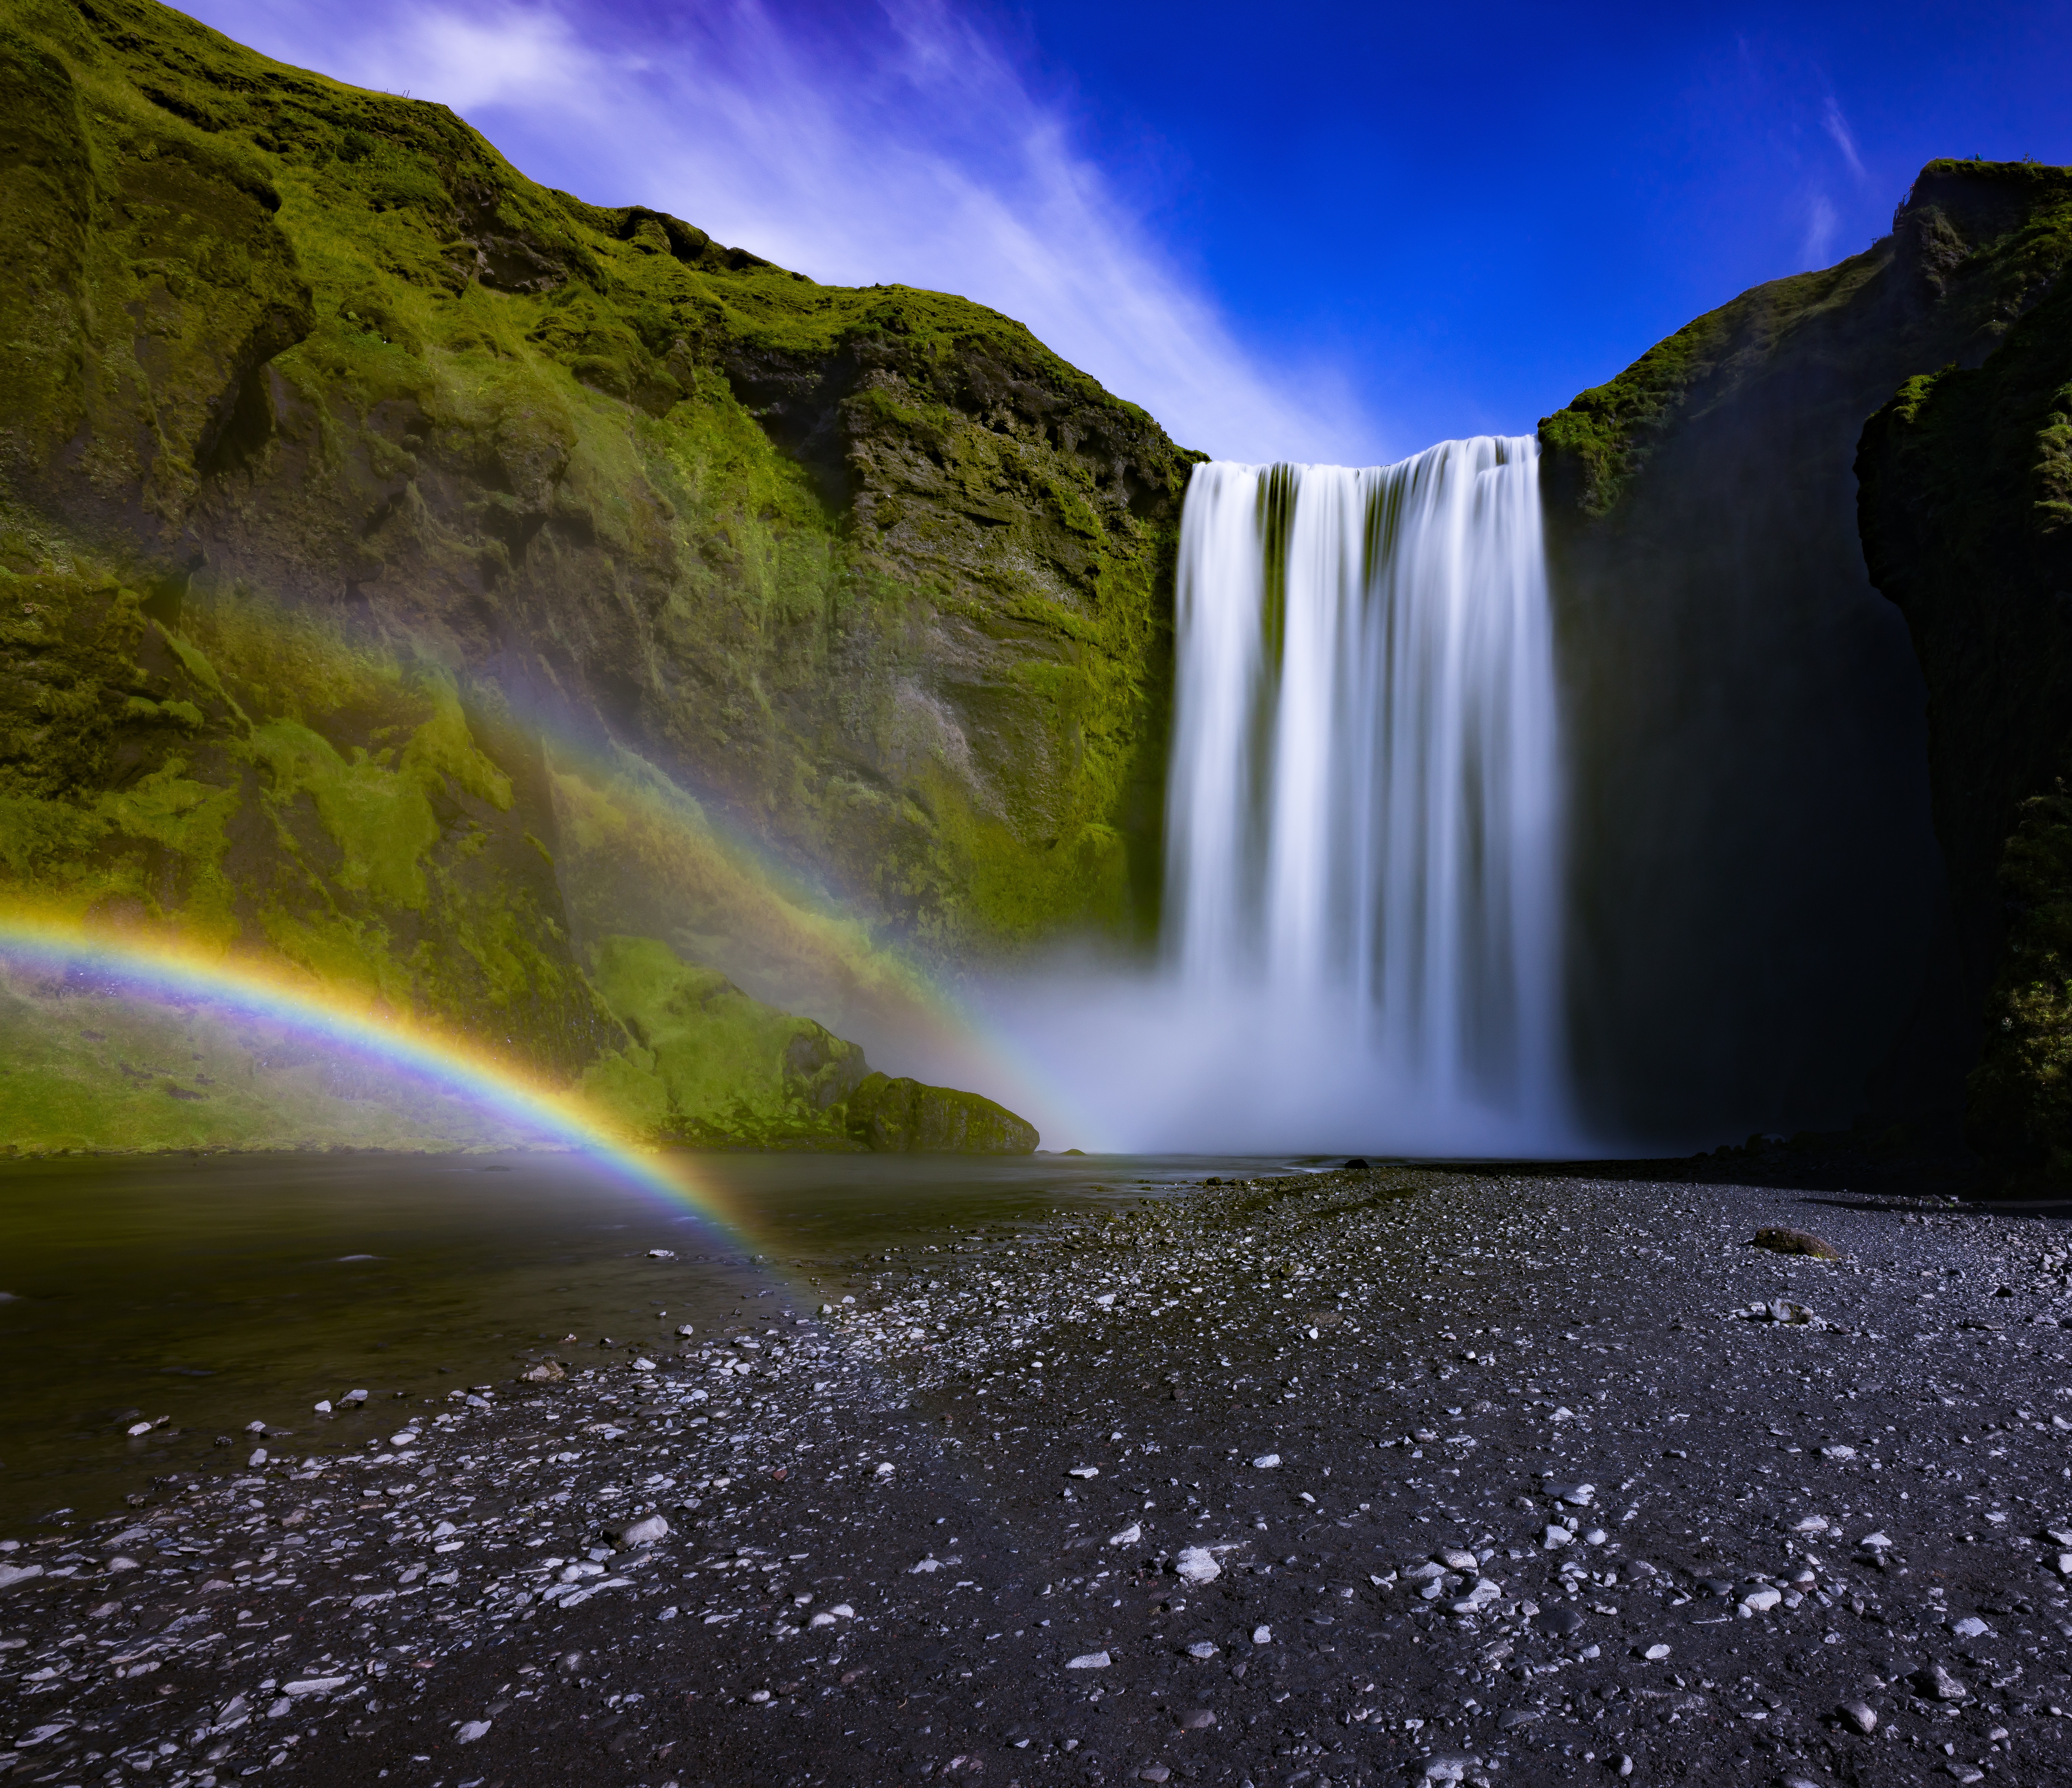
landscape, sea, water, nature, rock, waterfall, mountain, sunlight, morning, river, reflection, fjord, body of water, rainbow, water feature, atmospheric phenomenon